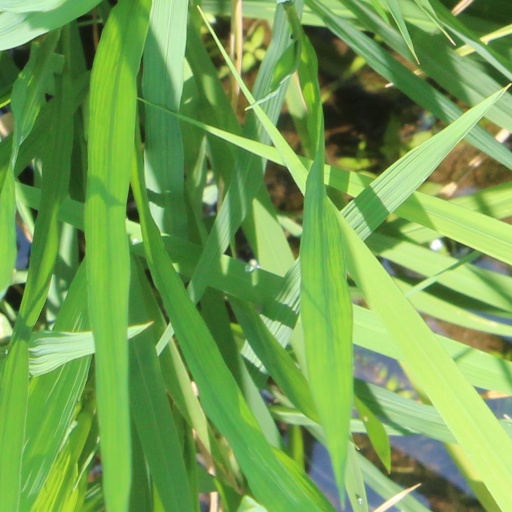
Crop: rice